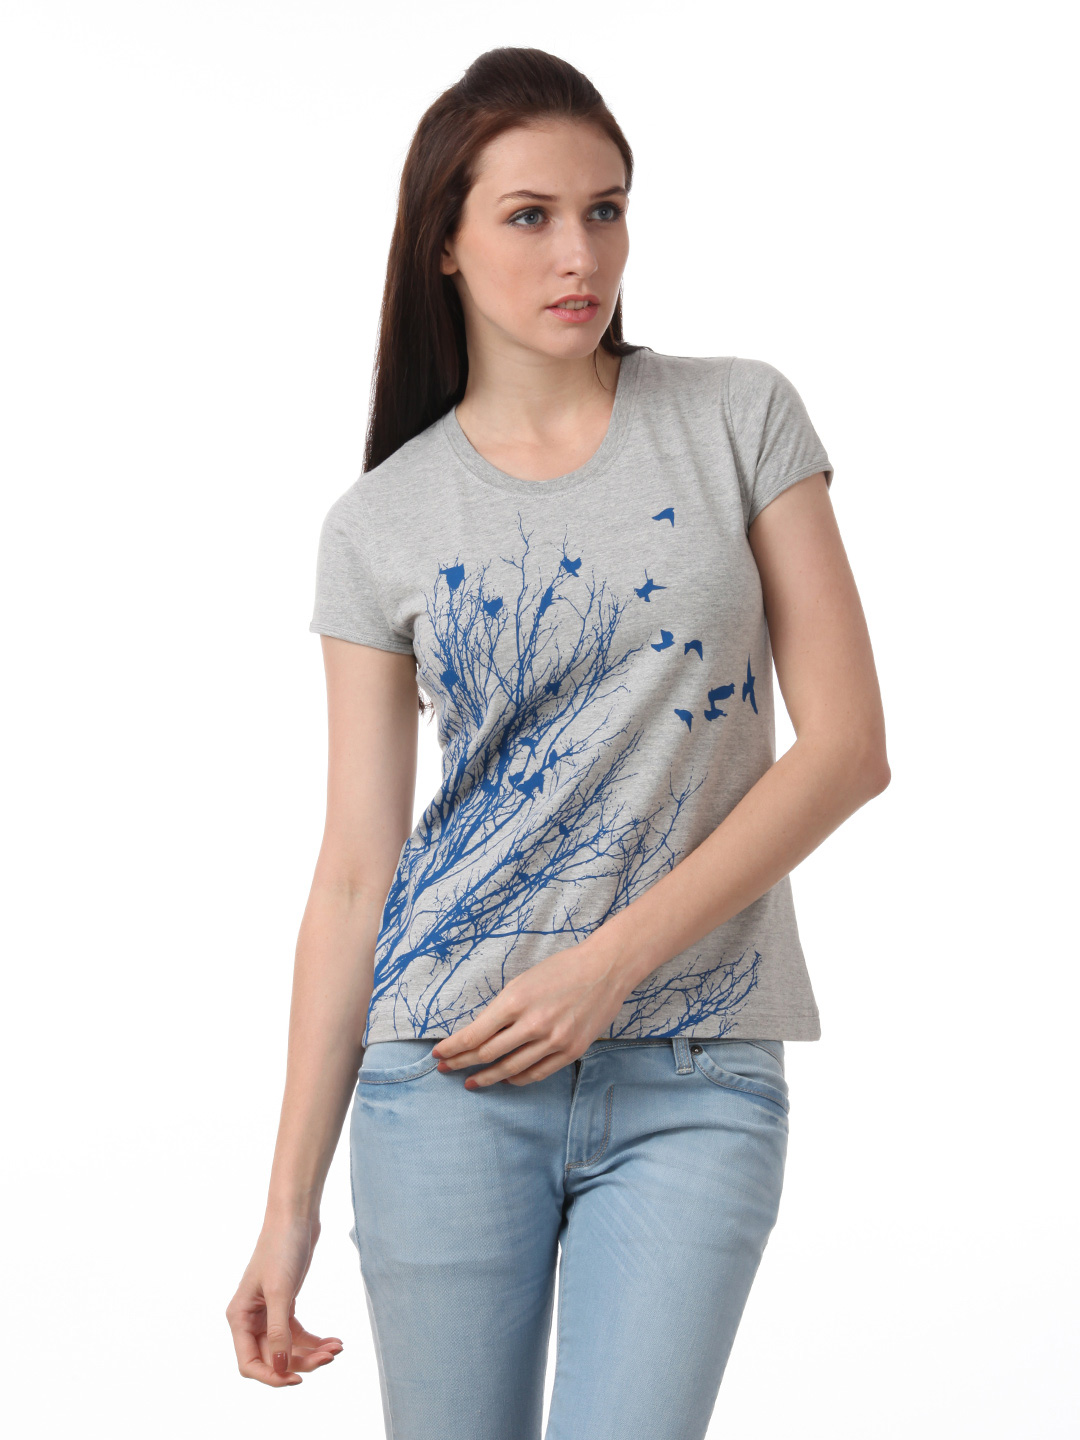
Myntra Women Grey T-shirt
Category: Apparel / Topwear / Tshirts
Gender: Women
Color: Grey
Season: Summer 2012
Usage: Casual